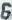
Number: 6